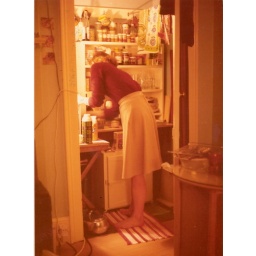
The kitchen in our bed sit in Aldershot Lodge when we were students...